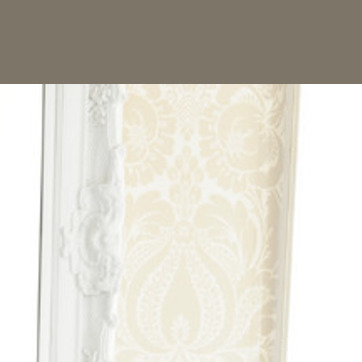
Material: wallpaper